Bath Green Park railway station

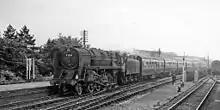
Express arriving from the Somerset and Dorset line in 1962

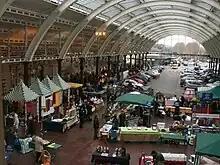
Saturday markets at Green Park Station

Both the Midland Railway and the Somerset and Dorset Joint Railway opened locomotive depots near the station on the west side of the river Avon. The Midland Depot opened in 1869 and the SDJR in 1874. Both closed in March 1966.